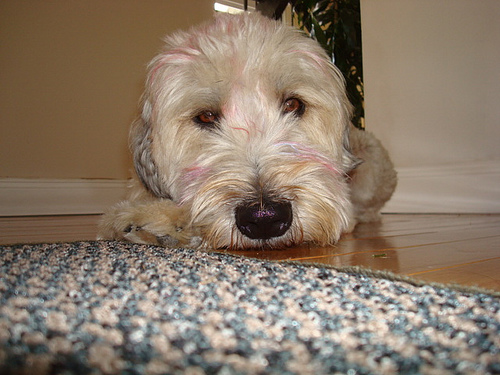
Animal: dog
Breed: wheaten_terrier